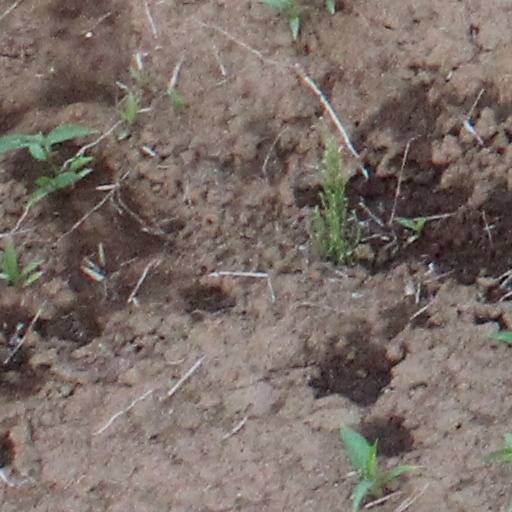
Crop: wheat